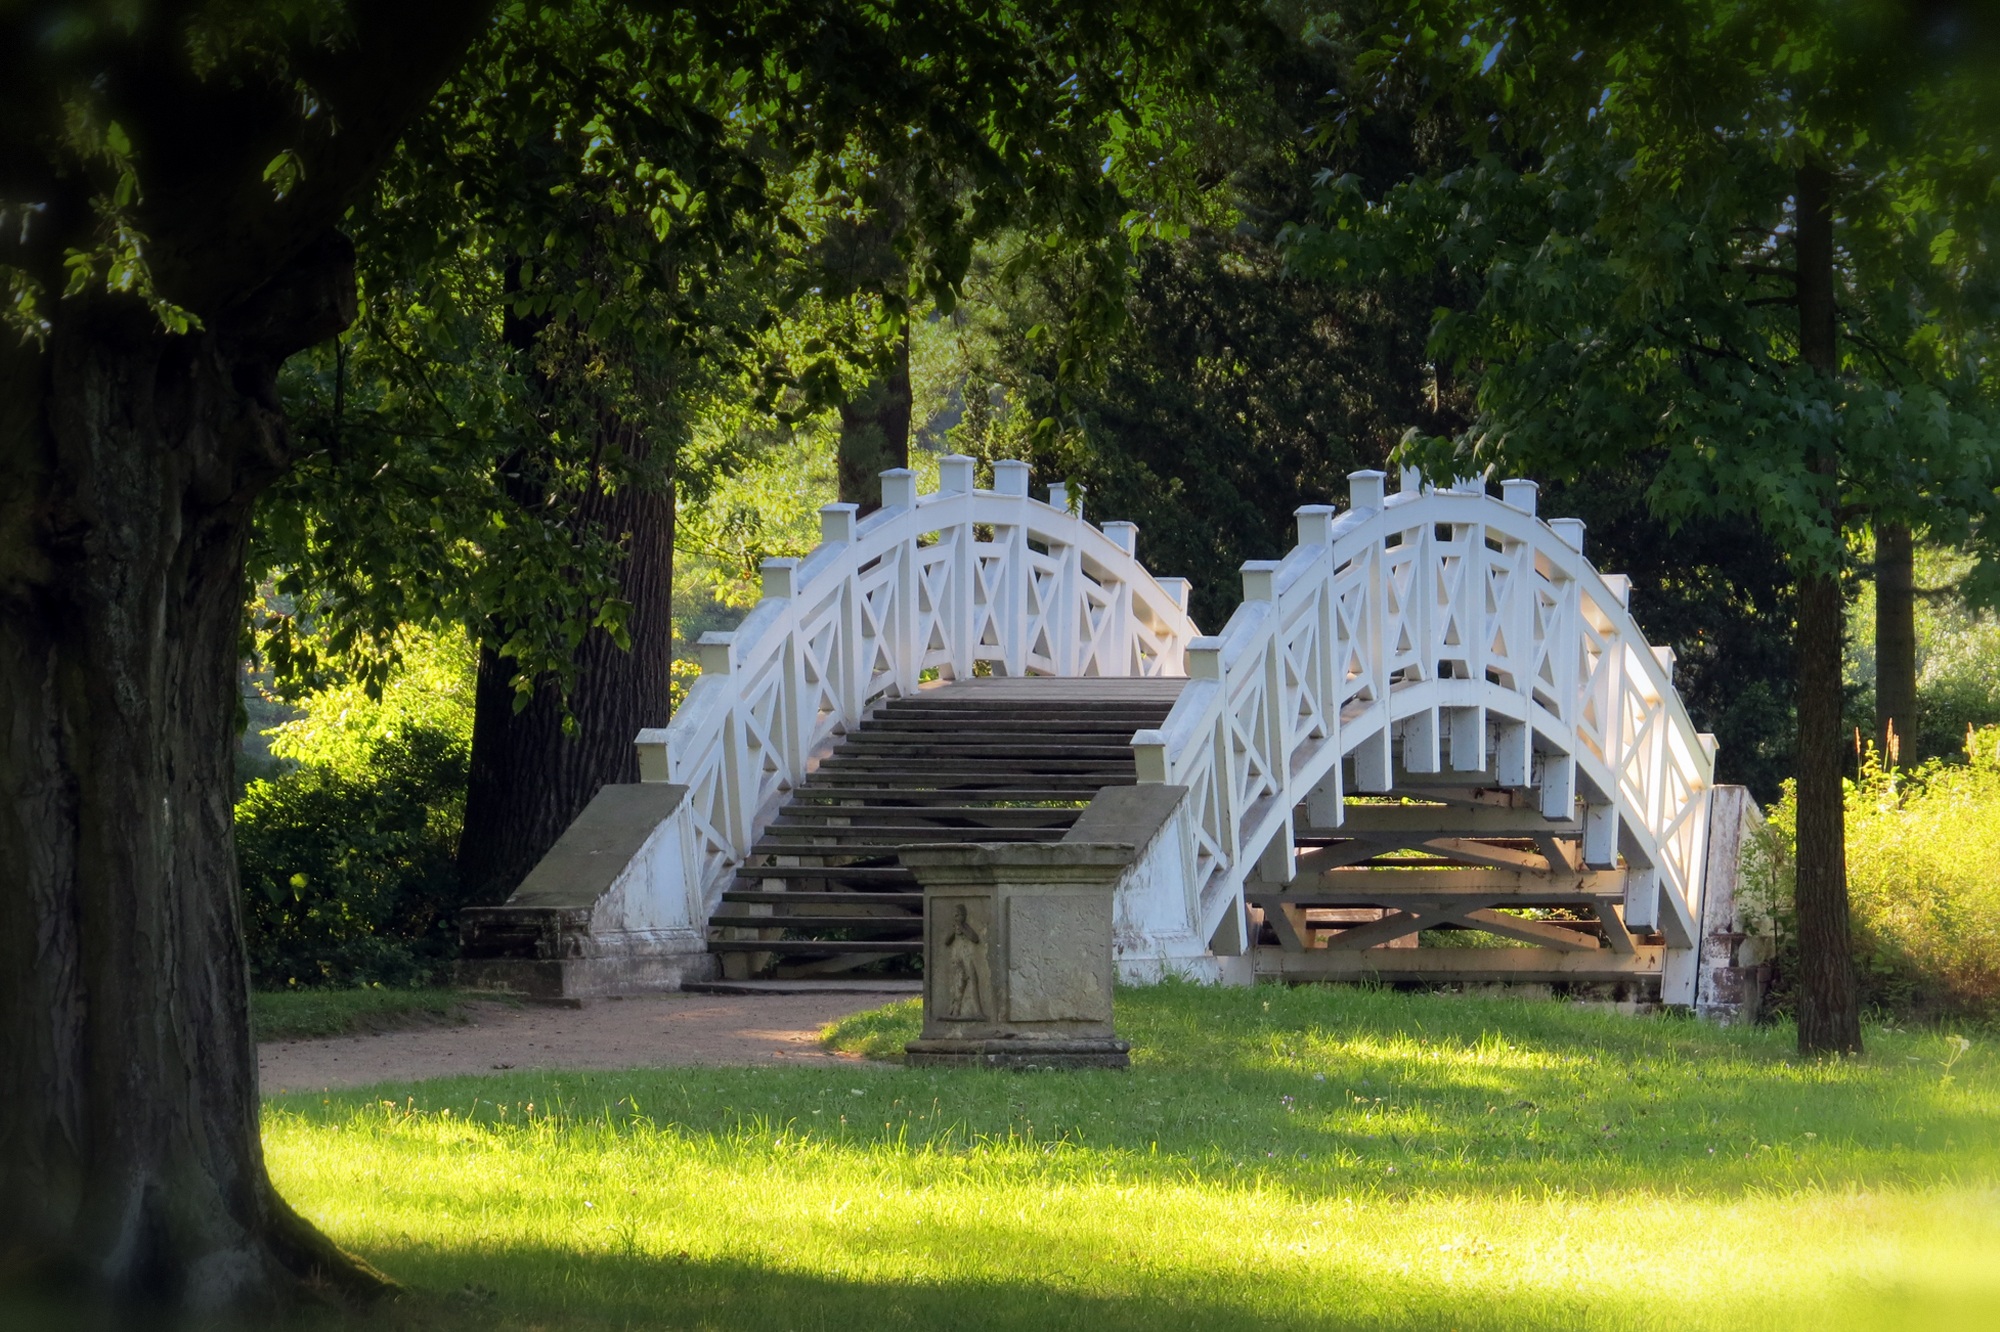
bridge, lawn, park, chapel, garden, estate, w rlitz